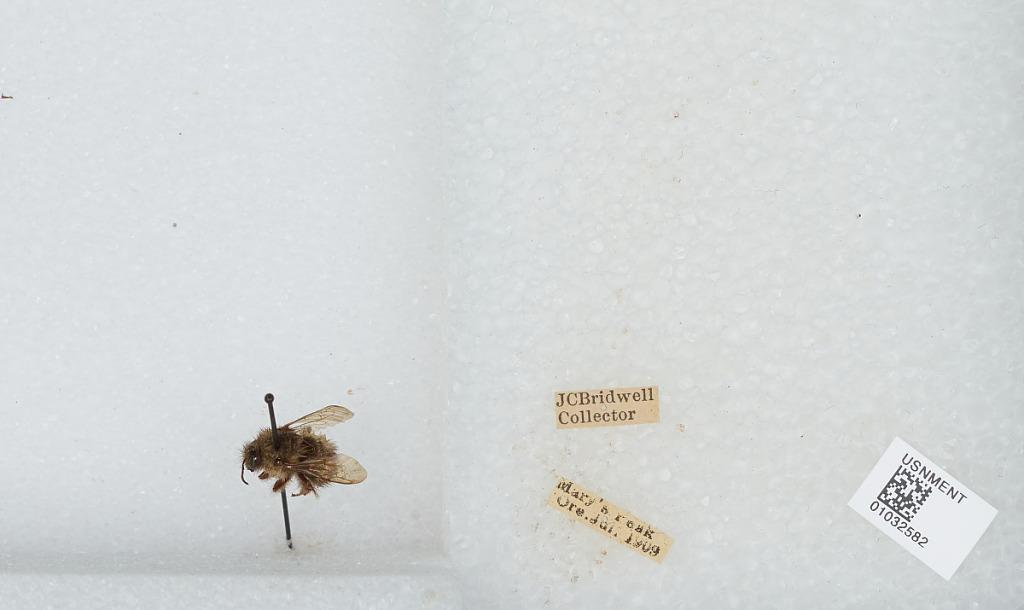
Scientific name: Bombus (Pyrobombus) sitkensis Nylander
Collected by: J. Bridwell
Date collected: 1909-7-
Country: United States
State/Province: Oregon
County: Benton
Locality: Mary's Peak
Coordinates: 44.5044, -123.552